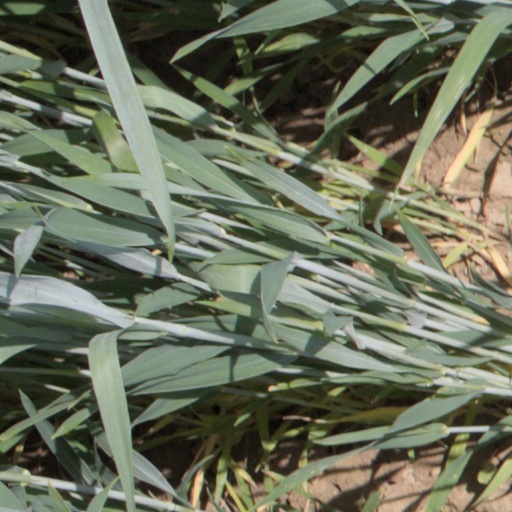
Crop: wheat